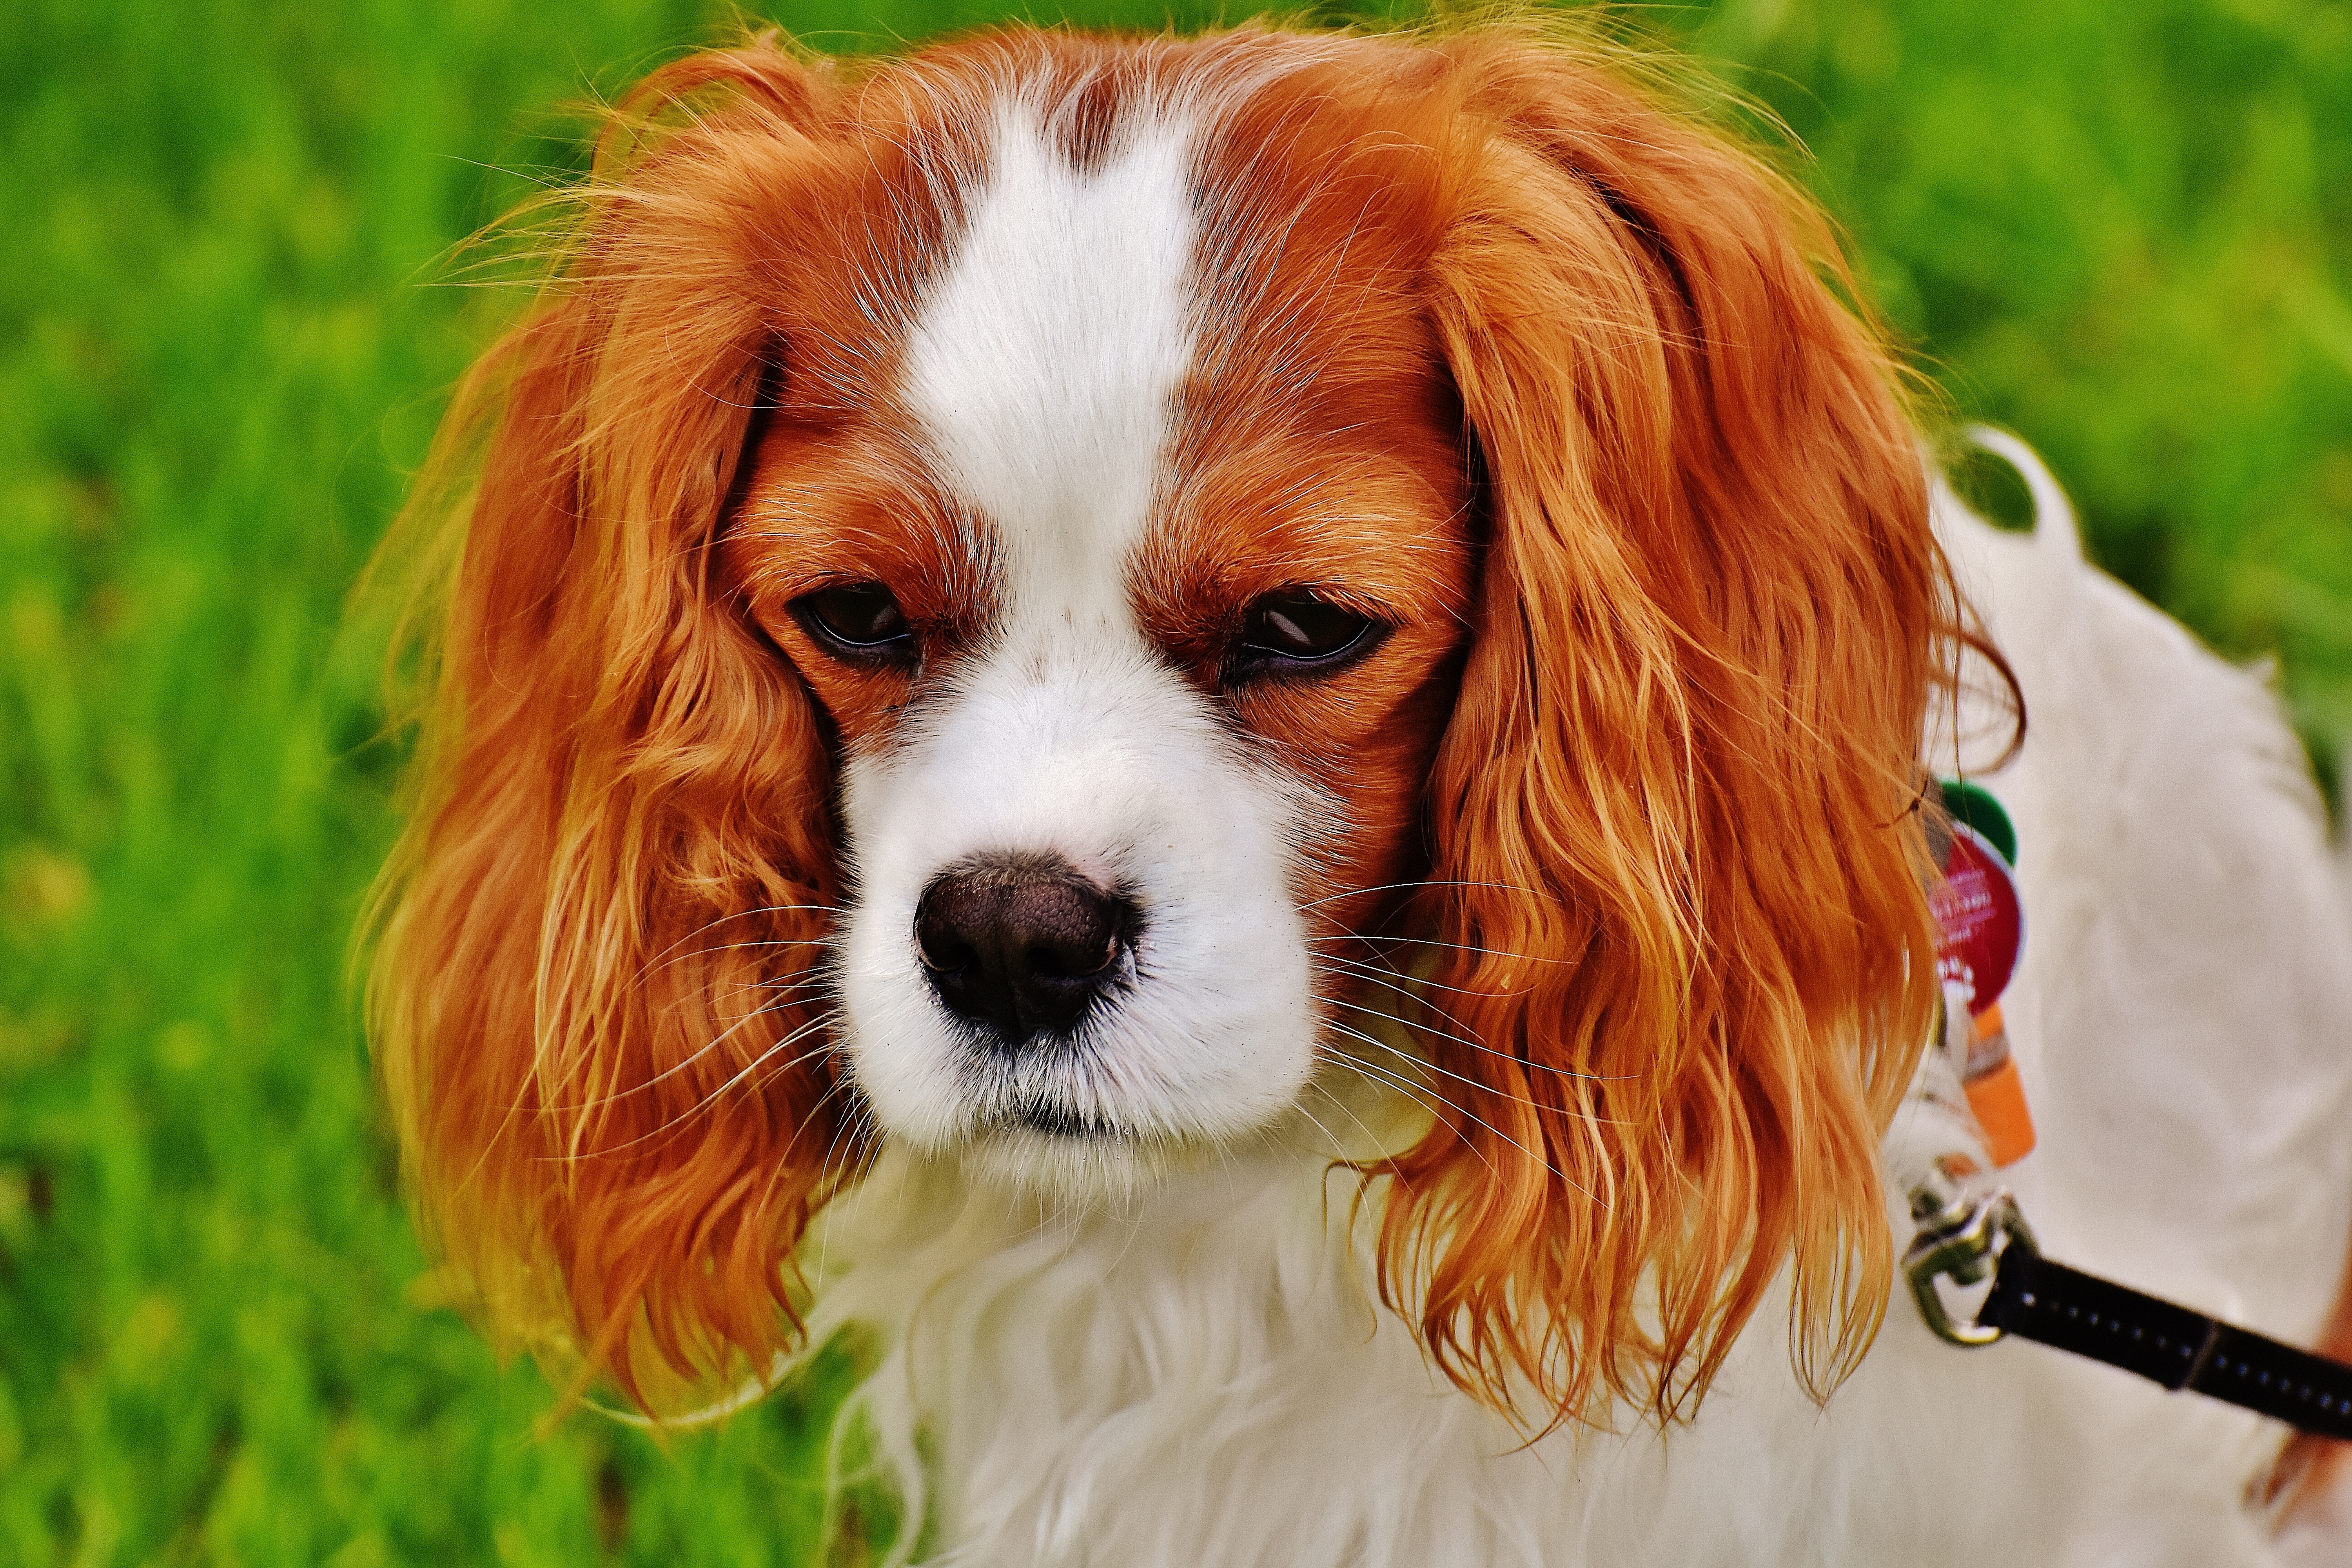
white, puppy, dog, animal, cute, pet, fur, brown, mammal, spaniel, vertebrate, funny, dog breed, cavalier king charles spaniel, king charles spaniel, dog like mammal, kooikerhondje, welsh springer spaniel, phalene